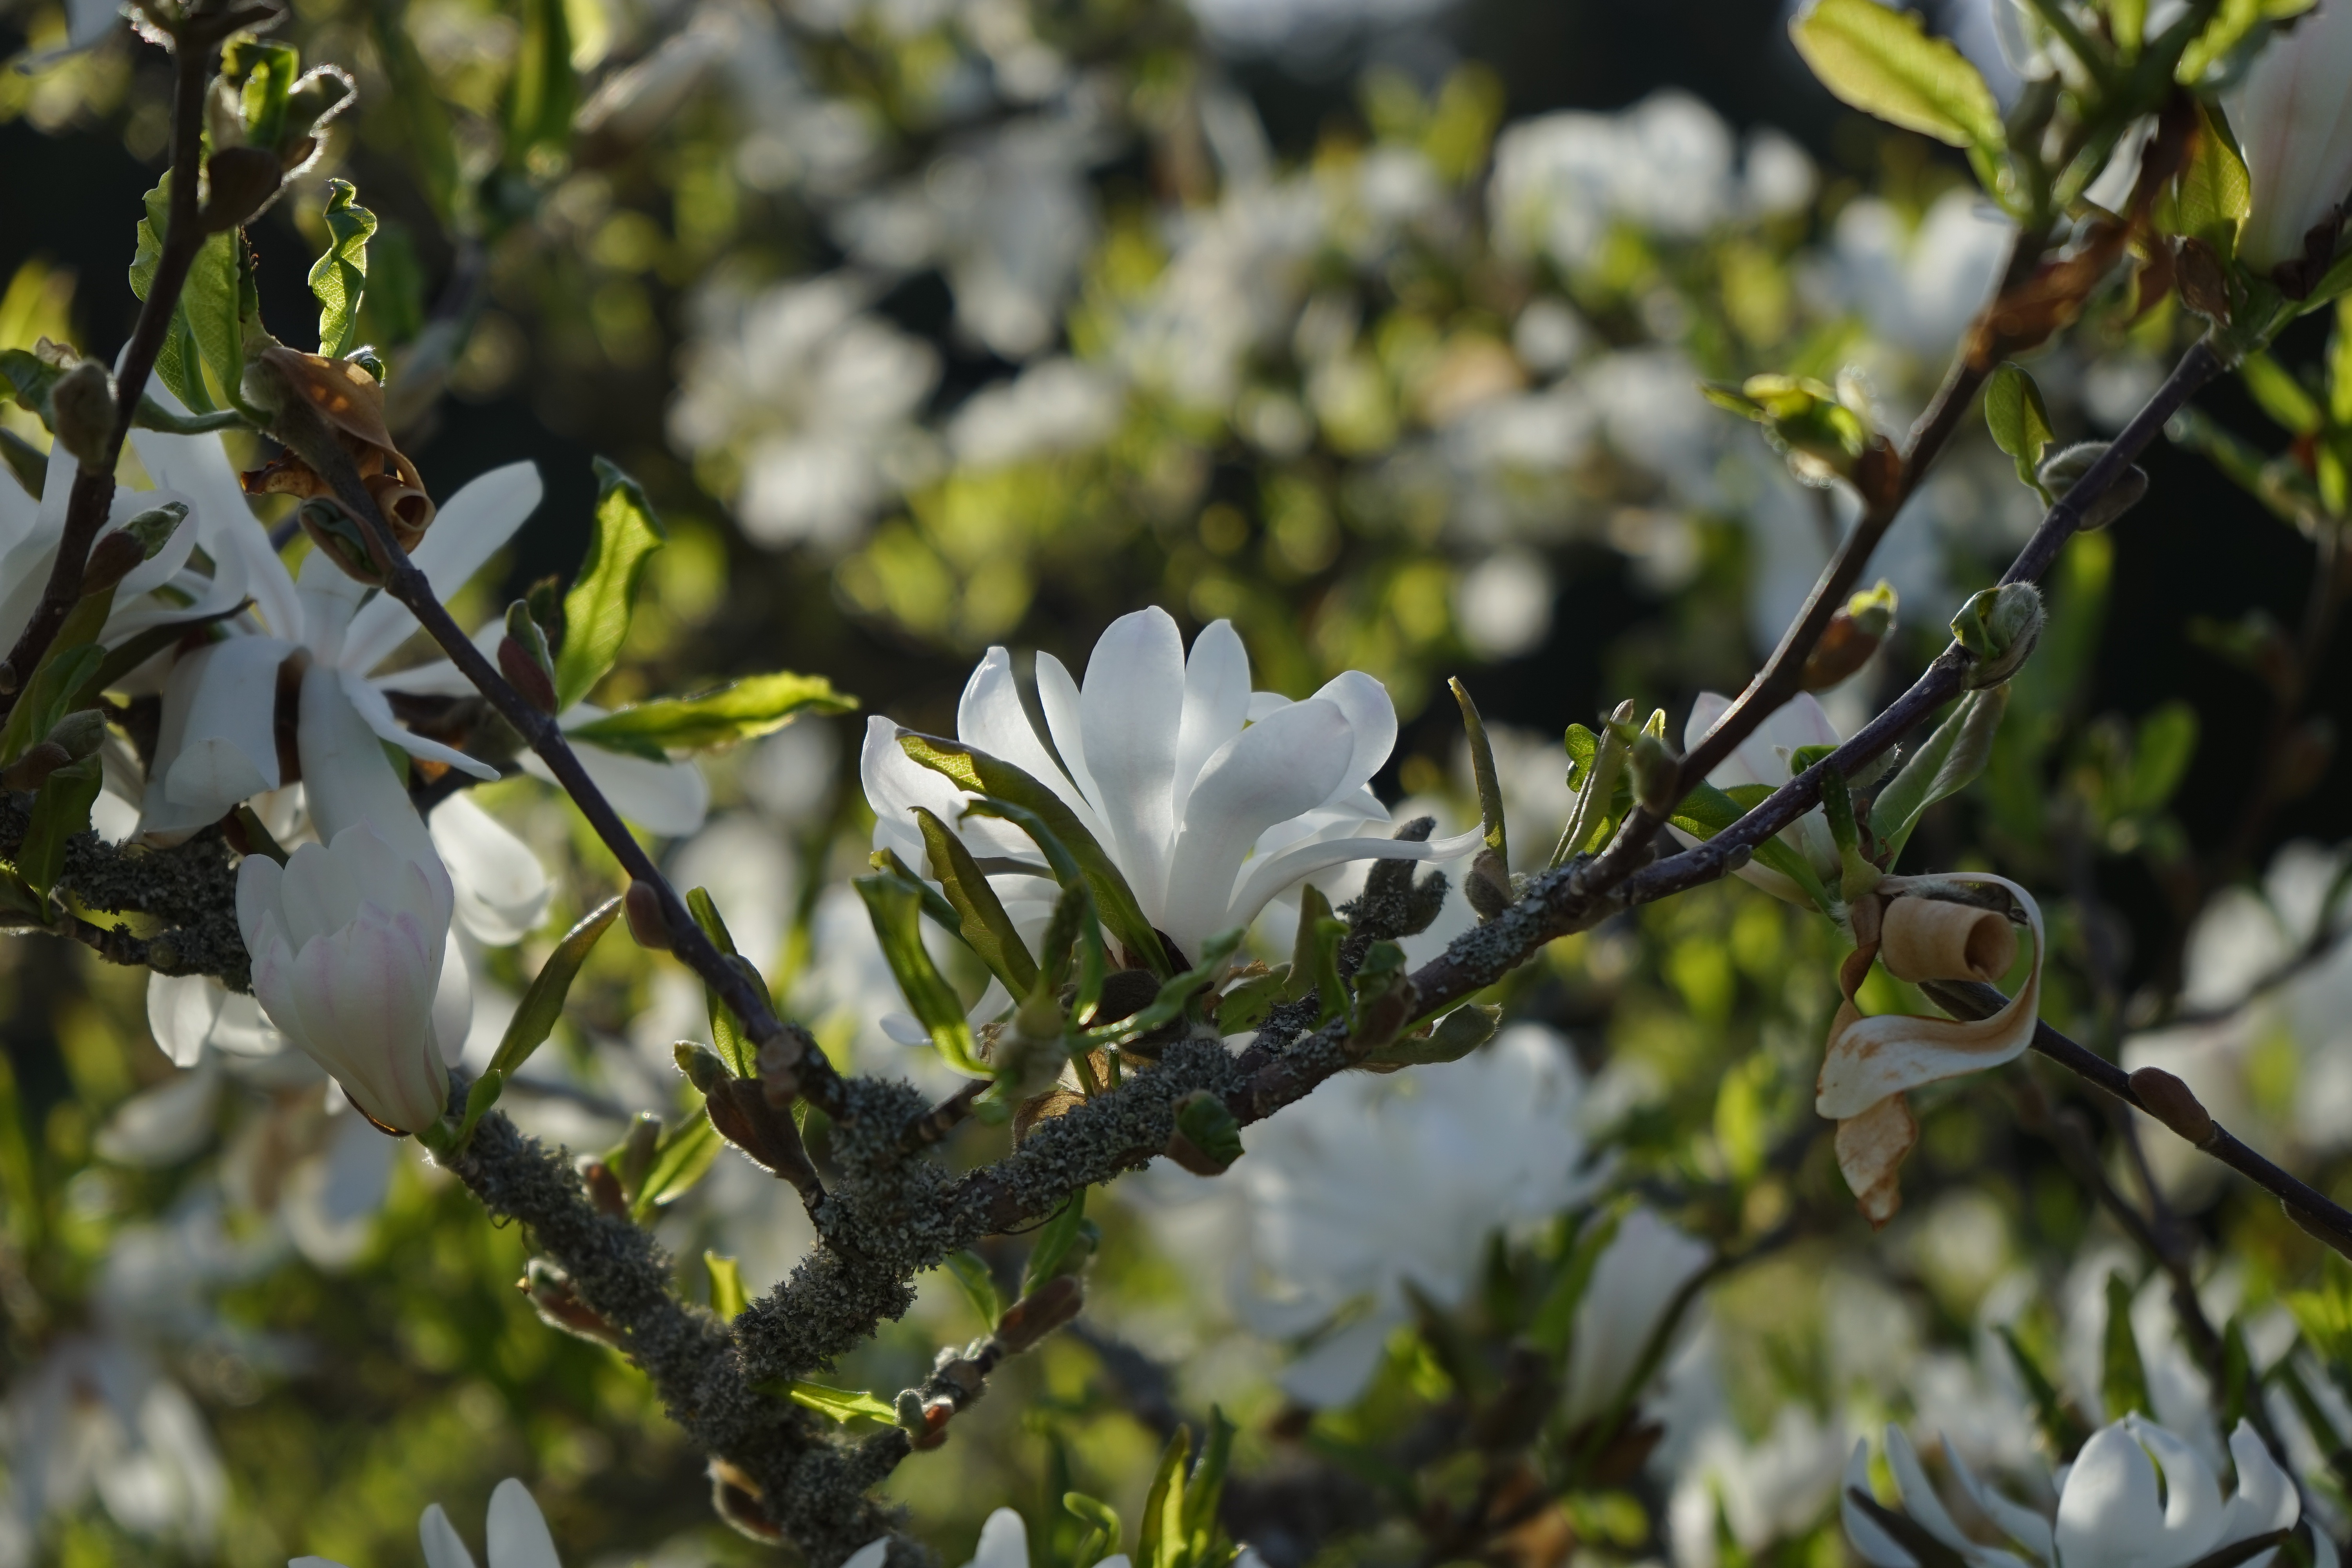
tree, nature, branch, blossom, plant, white, sunlight, leaf, flower, bloom, spring, green, produce, evergreen, botany, flora, twig, shrub, ornamental, magnolia, bud, ornamental shrub, macro photography, ornamental plant, flowering plant, magnolia stellata, star magnolie, woody plant, land plant